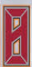
Number: 8